Sid Melton

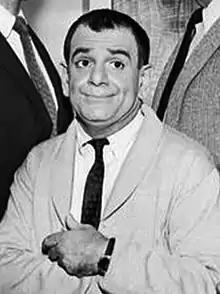
Melton as Charlie Halper in "The Danny Thomas Show" (1963)

Sidney Meltzer (May 22, 1917 – November 2, 2011), known professionally as Sid Melton, was an American actor. He played the roles of incompetent carpenter Alf Monroe in the CBS sitcom "Green Acres," Ichabod 'Ikky' Mudd as sidekick to Captain Midnight (aka Jett Jackson The Flying Commando in syndication) and Uncle Charlie Halper, proprietor of the Copa Club, in "The Danny Thomas Show" and its spin-offs. He appeared in about 140 film and television projects in a career that spanned nearly 60 years. Among his most famous films were "Lost Continent" with Cesar Romero, "The Steel Helmet" with Gene Evans and Robert Hutton, "The Lemon Drop Kid" with Bob Hope, and "Lady Sings The Blues" with Diana Ross and Billy Dee Williams. He was a regular on "The Danny Thomas Show" and "Green Acres", and appeared in flashback on several episodes of "The Golden Girls" as Salvadore Petrillo, the long-dead husband of Sophia (played by Estelle Getty) and father of Dorothy (played by Beatrice Arthur).